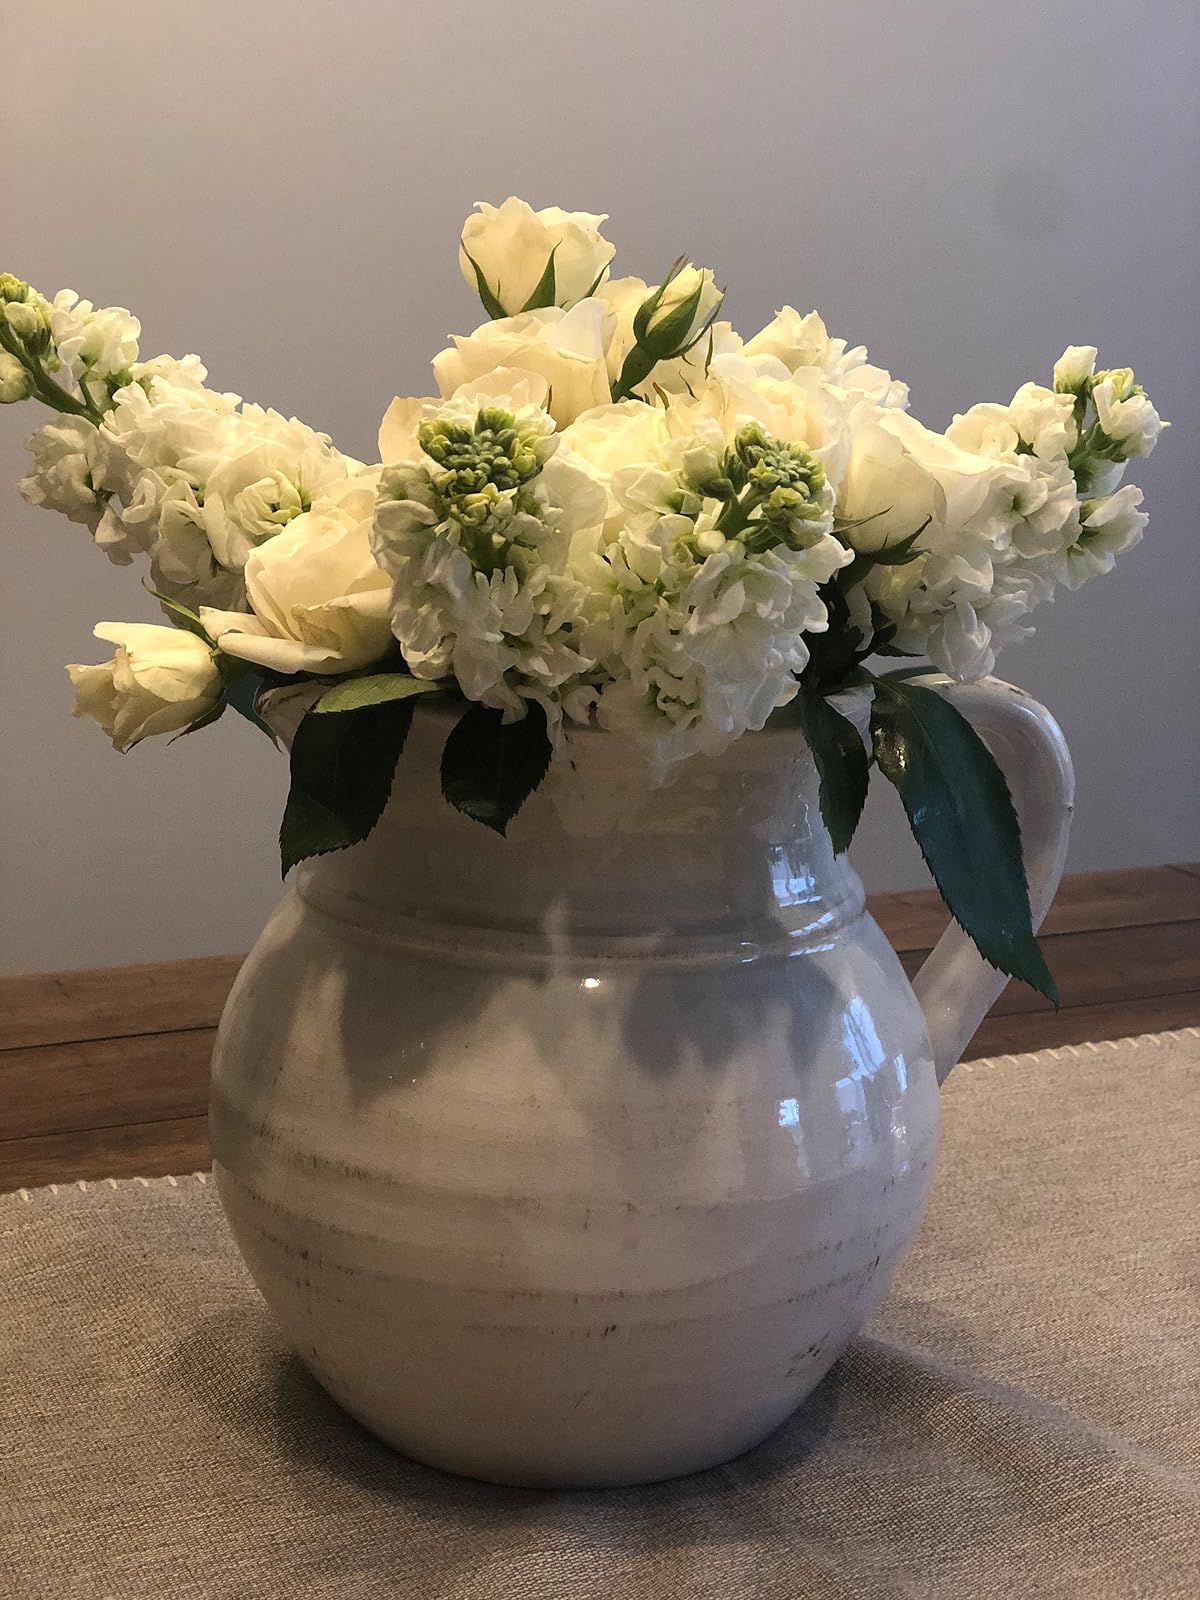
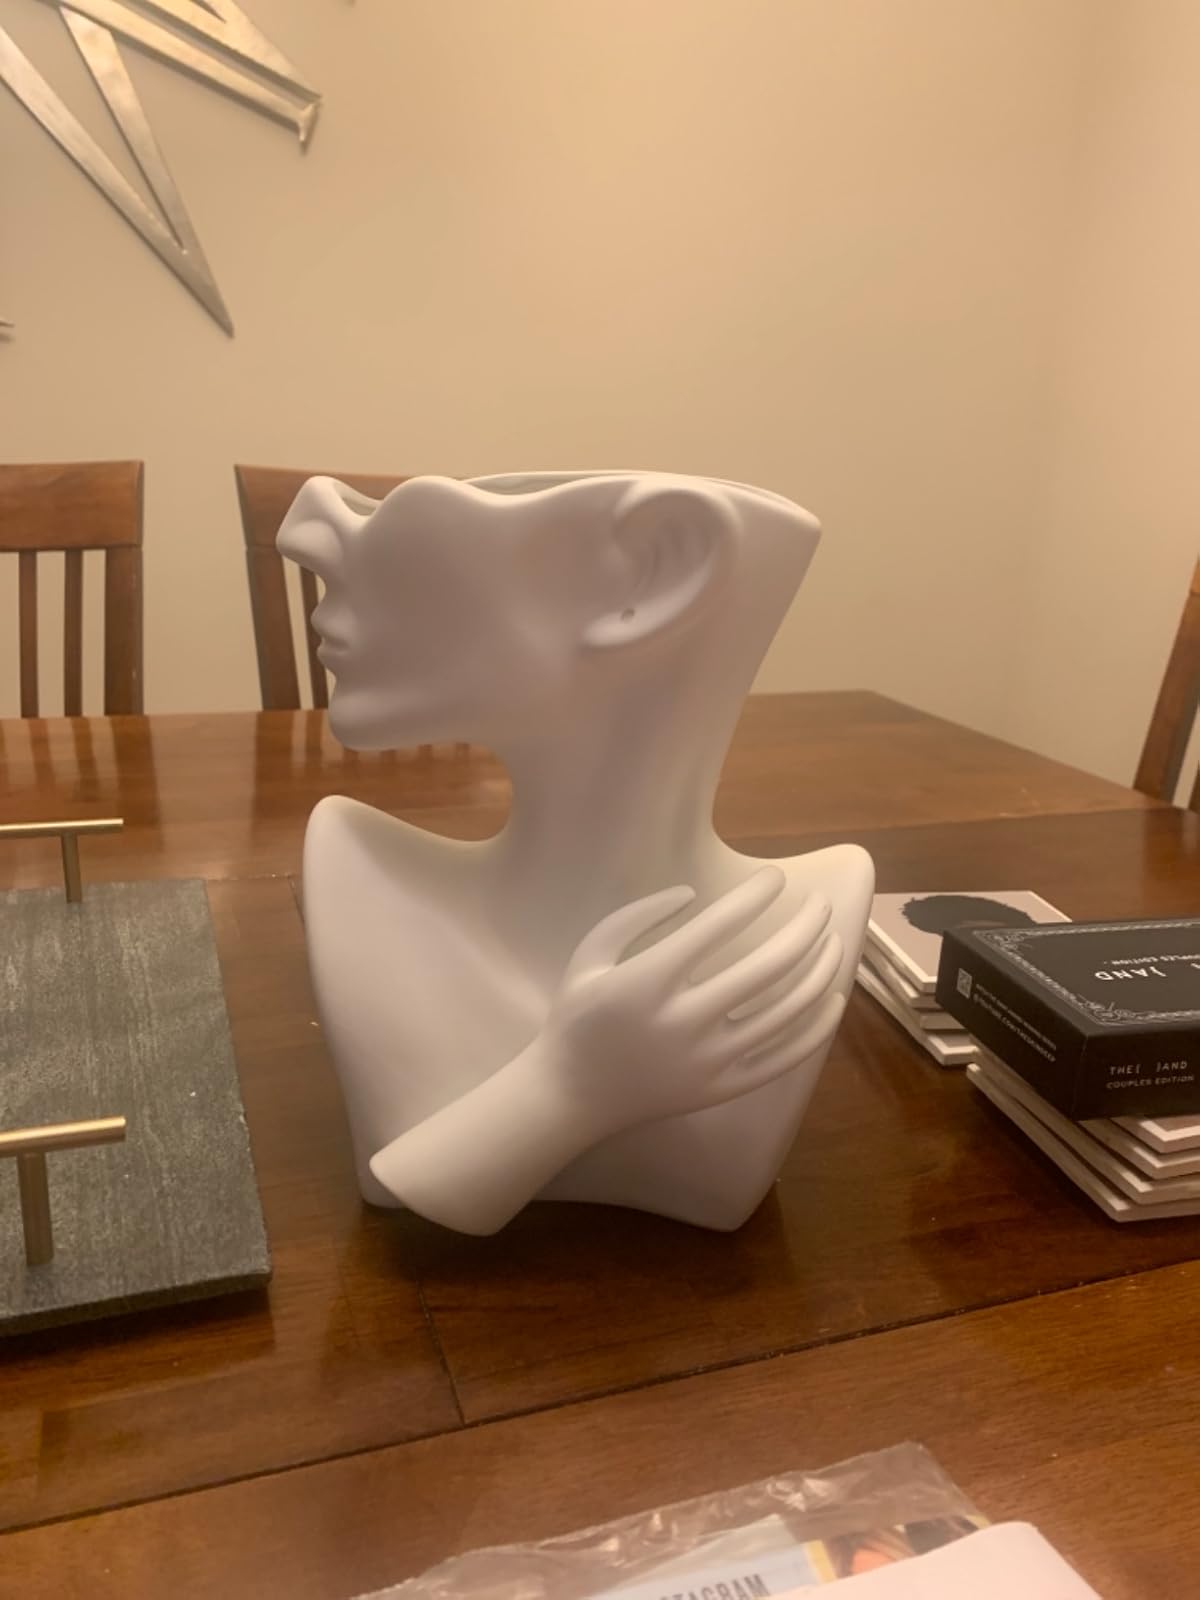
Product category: vase
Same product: no